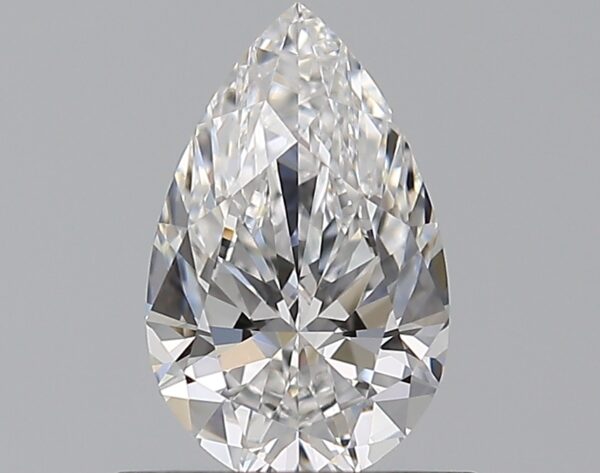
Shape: pear
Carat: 0.7
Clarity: VS1
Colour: E
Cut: EX
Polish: EX
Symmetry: VG
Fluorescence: F
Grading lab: GIA
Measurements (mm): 7.9 x 4.93 x 3.03